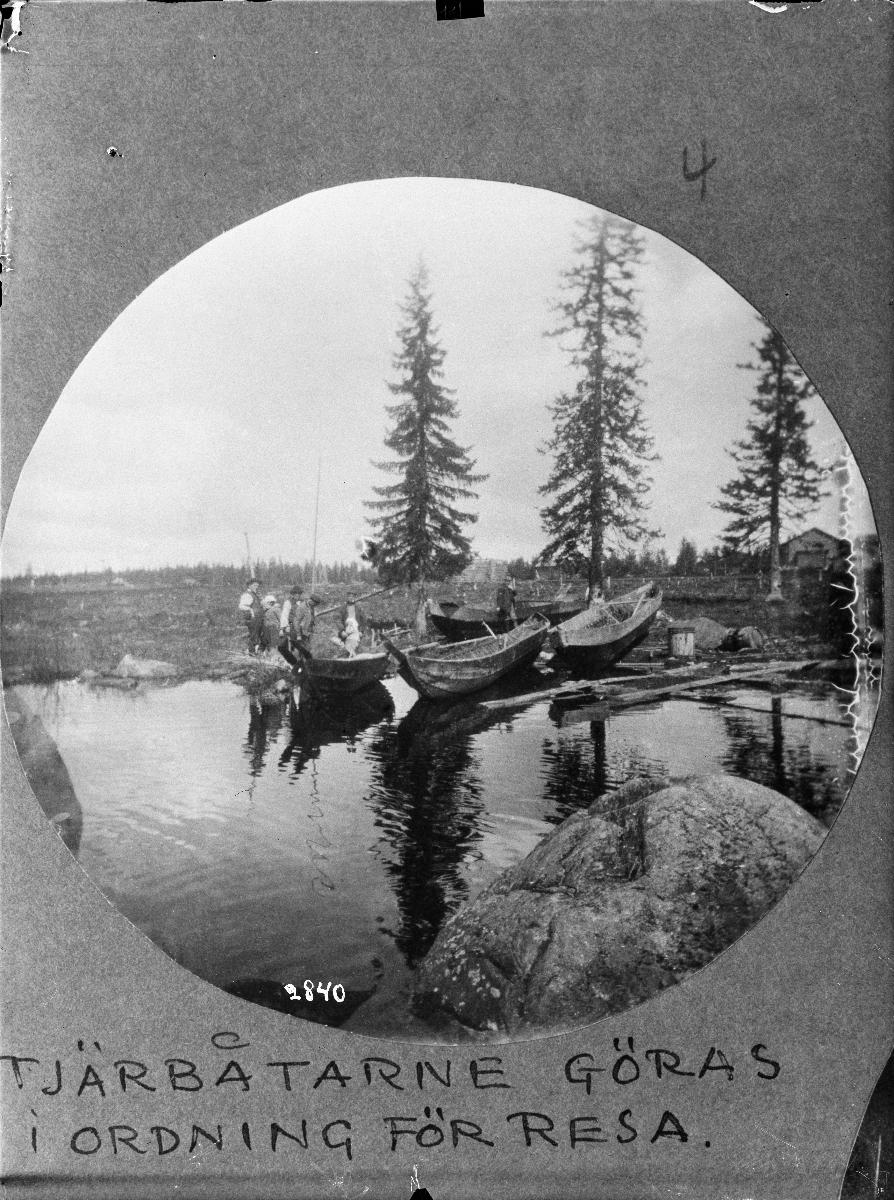
Tervanpoltto Kajaanin seudulla vuonna 1894
Producing tar in the Kajaani region in 1894; Tjärbränning i Kajanaland 1894
sisällön kuvaus: Tervaveneitä huolletaan matkaa varten Kajaanin seudulla vuonna 1894. content description: Tar boats are serviced for the upcoming trip in the Kajaani region, Finland, in 1894. innehållsbeskrivning: Tjärbåtarna göras i ordning för resa  i närheten av tjärdalen i Kajanaland år 1894.
Kuvaaja: Sparre, Louis, kuvaaja
Vuosi: 1894
Paikka: Suomi, Kainuu
Aiheet: tervakauppa; veneet; metsätalous; vesiliikenne; vesikuljetus; terva; tervanpoltto; tar trade; boats; forestry; water traffic; water transport; tar; tar burning; tjärhandel; båtar; skogsbruk; sjötrafik; sjötransport; tjära; tjärbränning